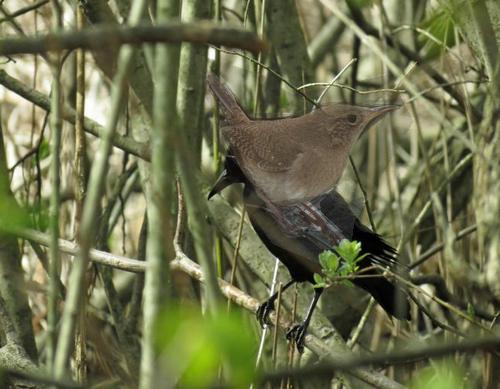
Bird species: House_Wren
Bird type: landbird
Background: land